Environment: real
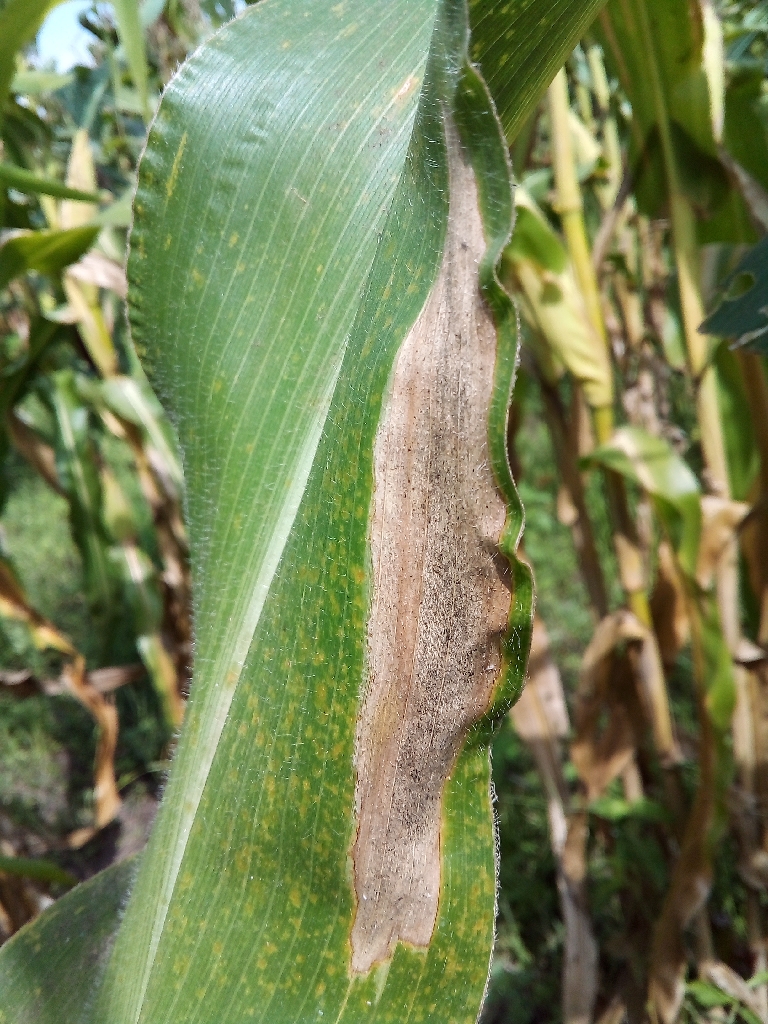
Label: northern_corn_leaf_blight